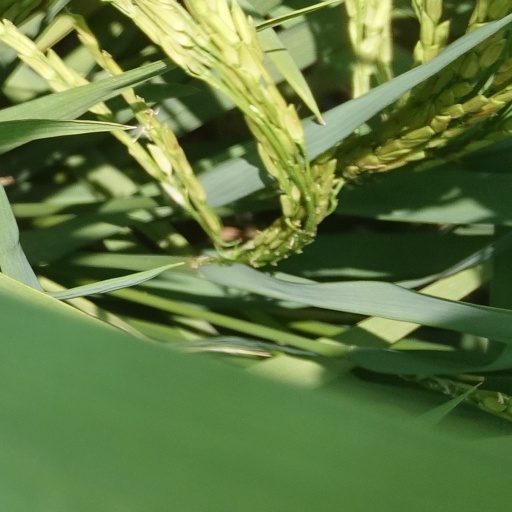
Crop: rice